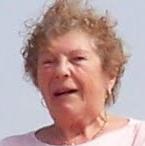
Age: 67